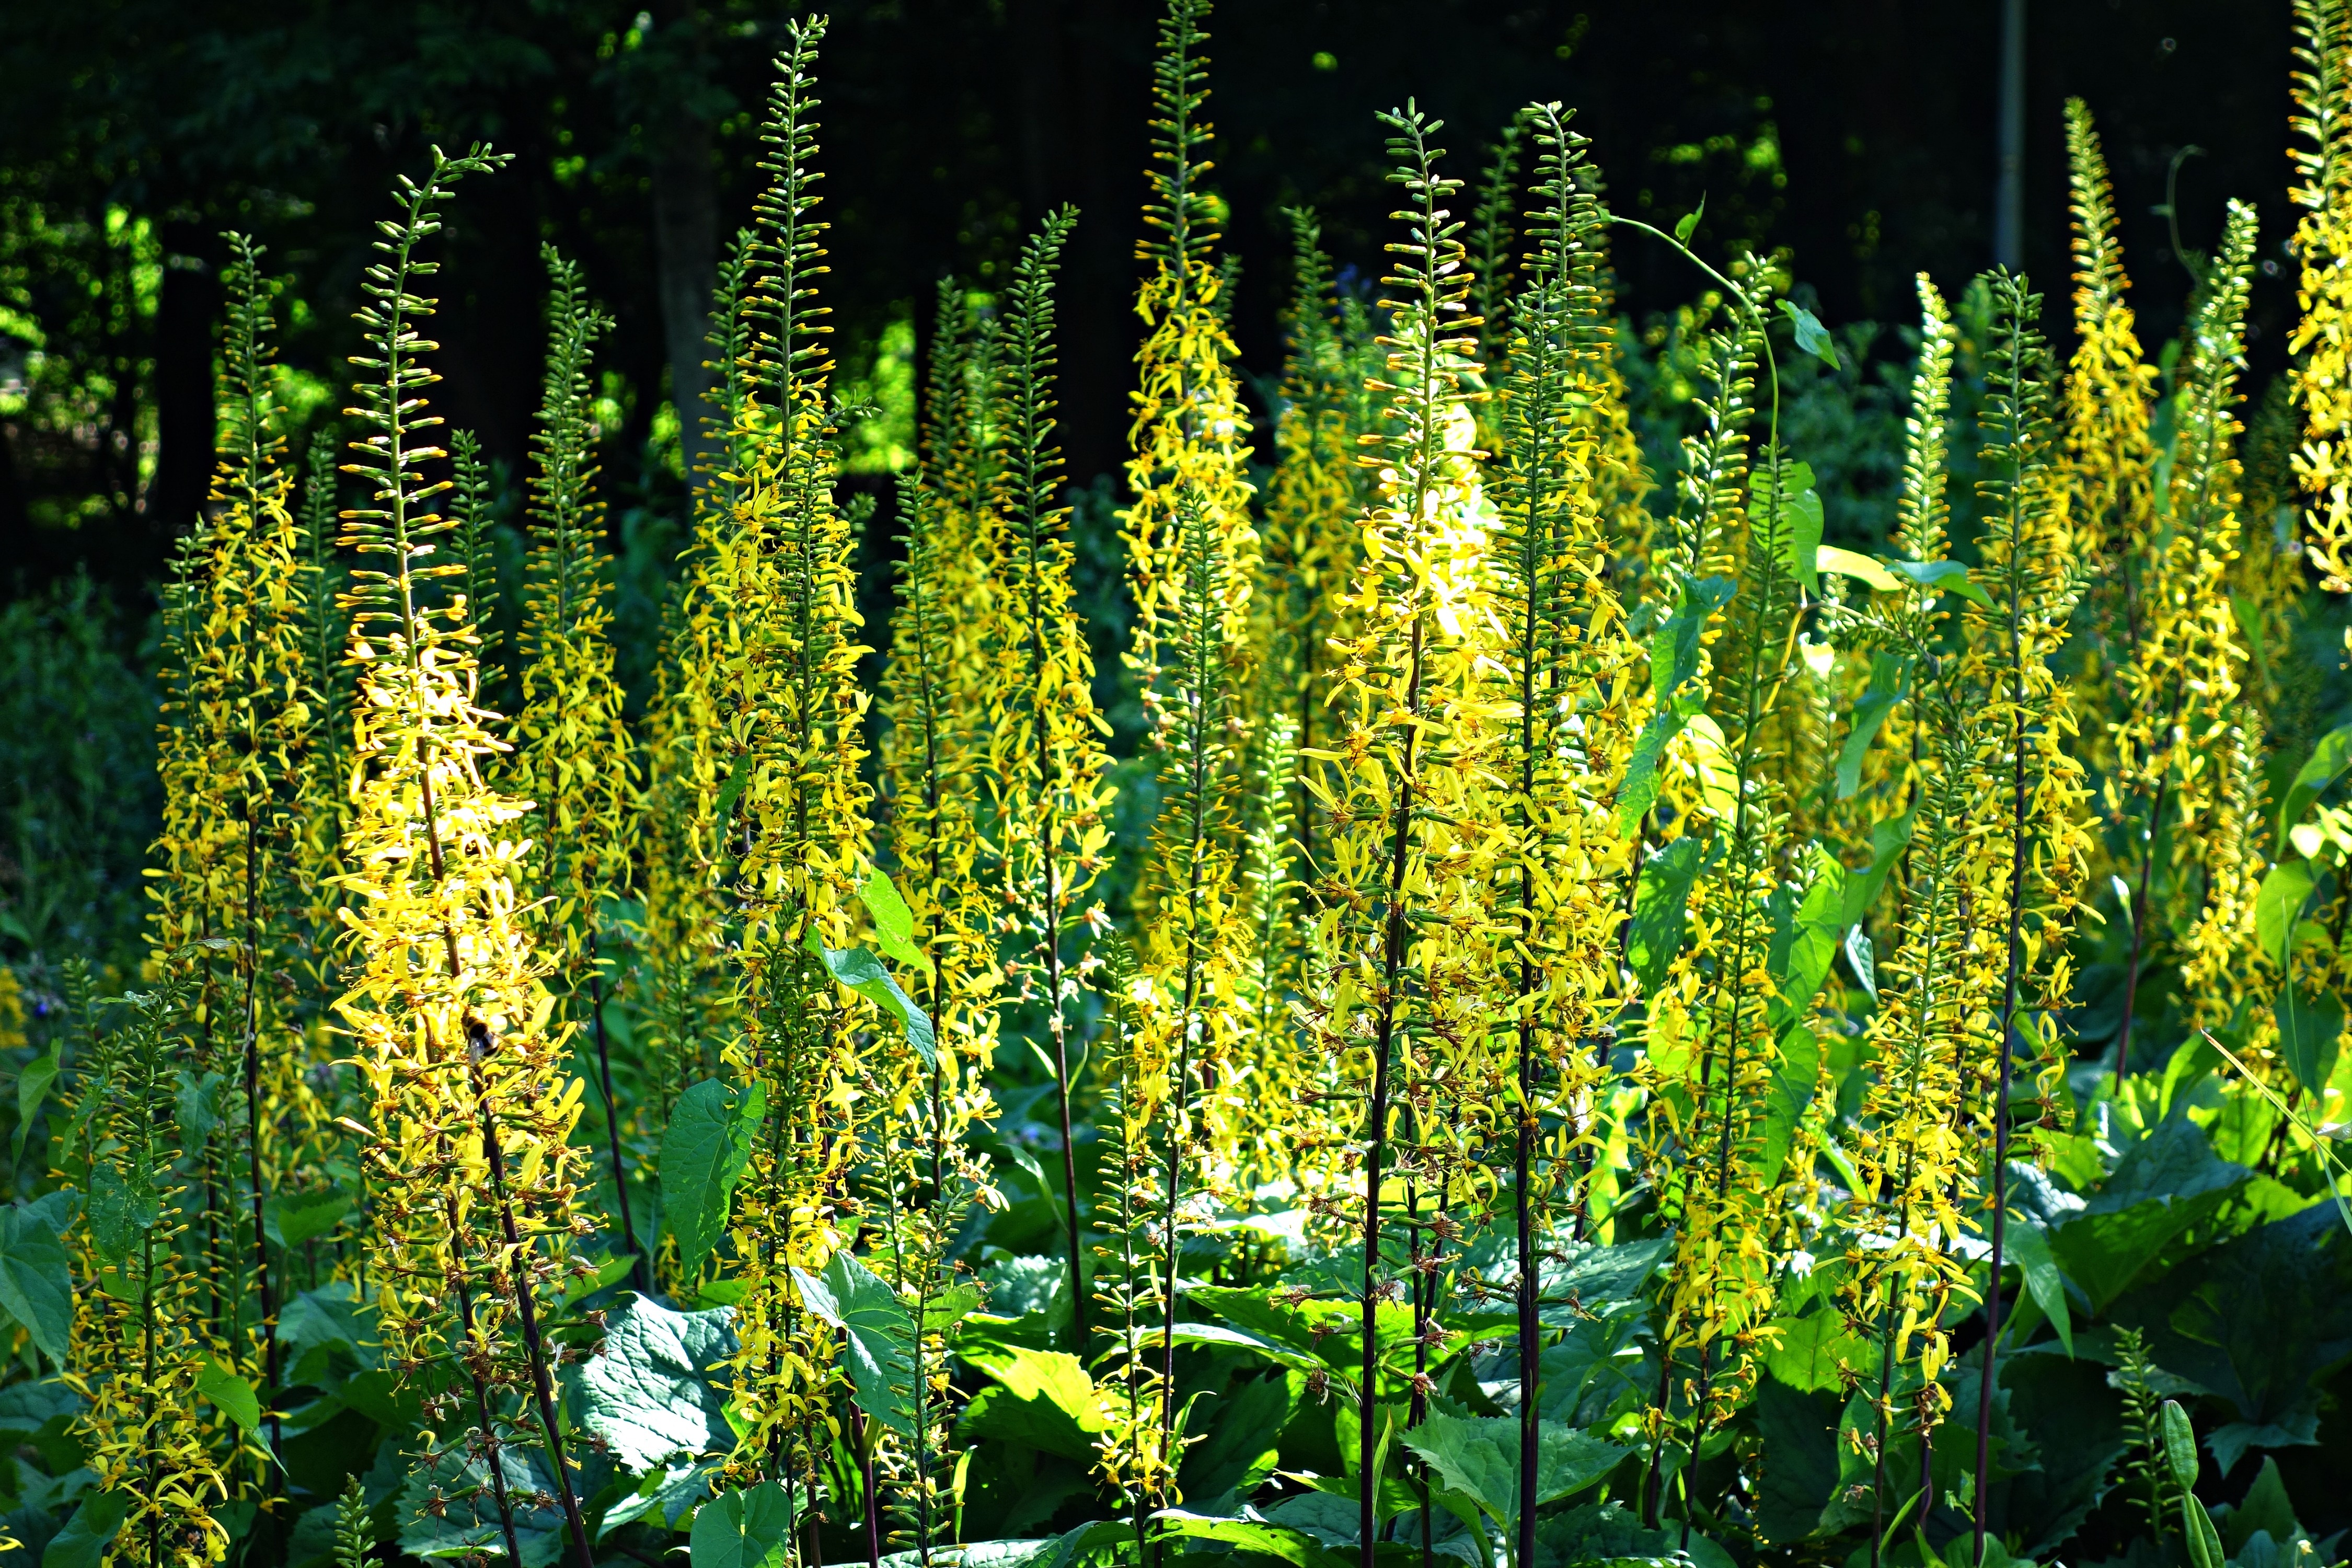
blossom, plant, sunlight, flower, summer, green, glow, botany, yellow, flora, wildflower, vegetation, bright, yellow flowers, lupin, back light, flowering plant, land plant, foxtail lily